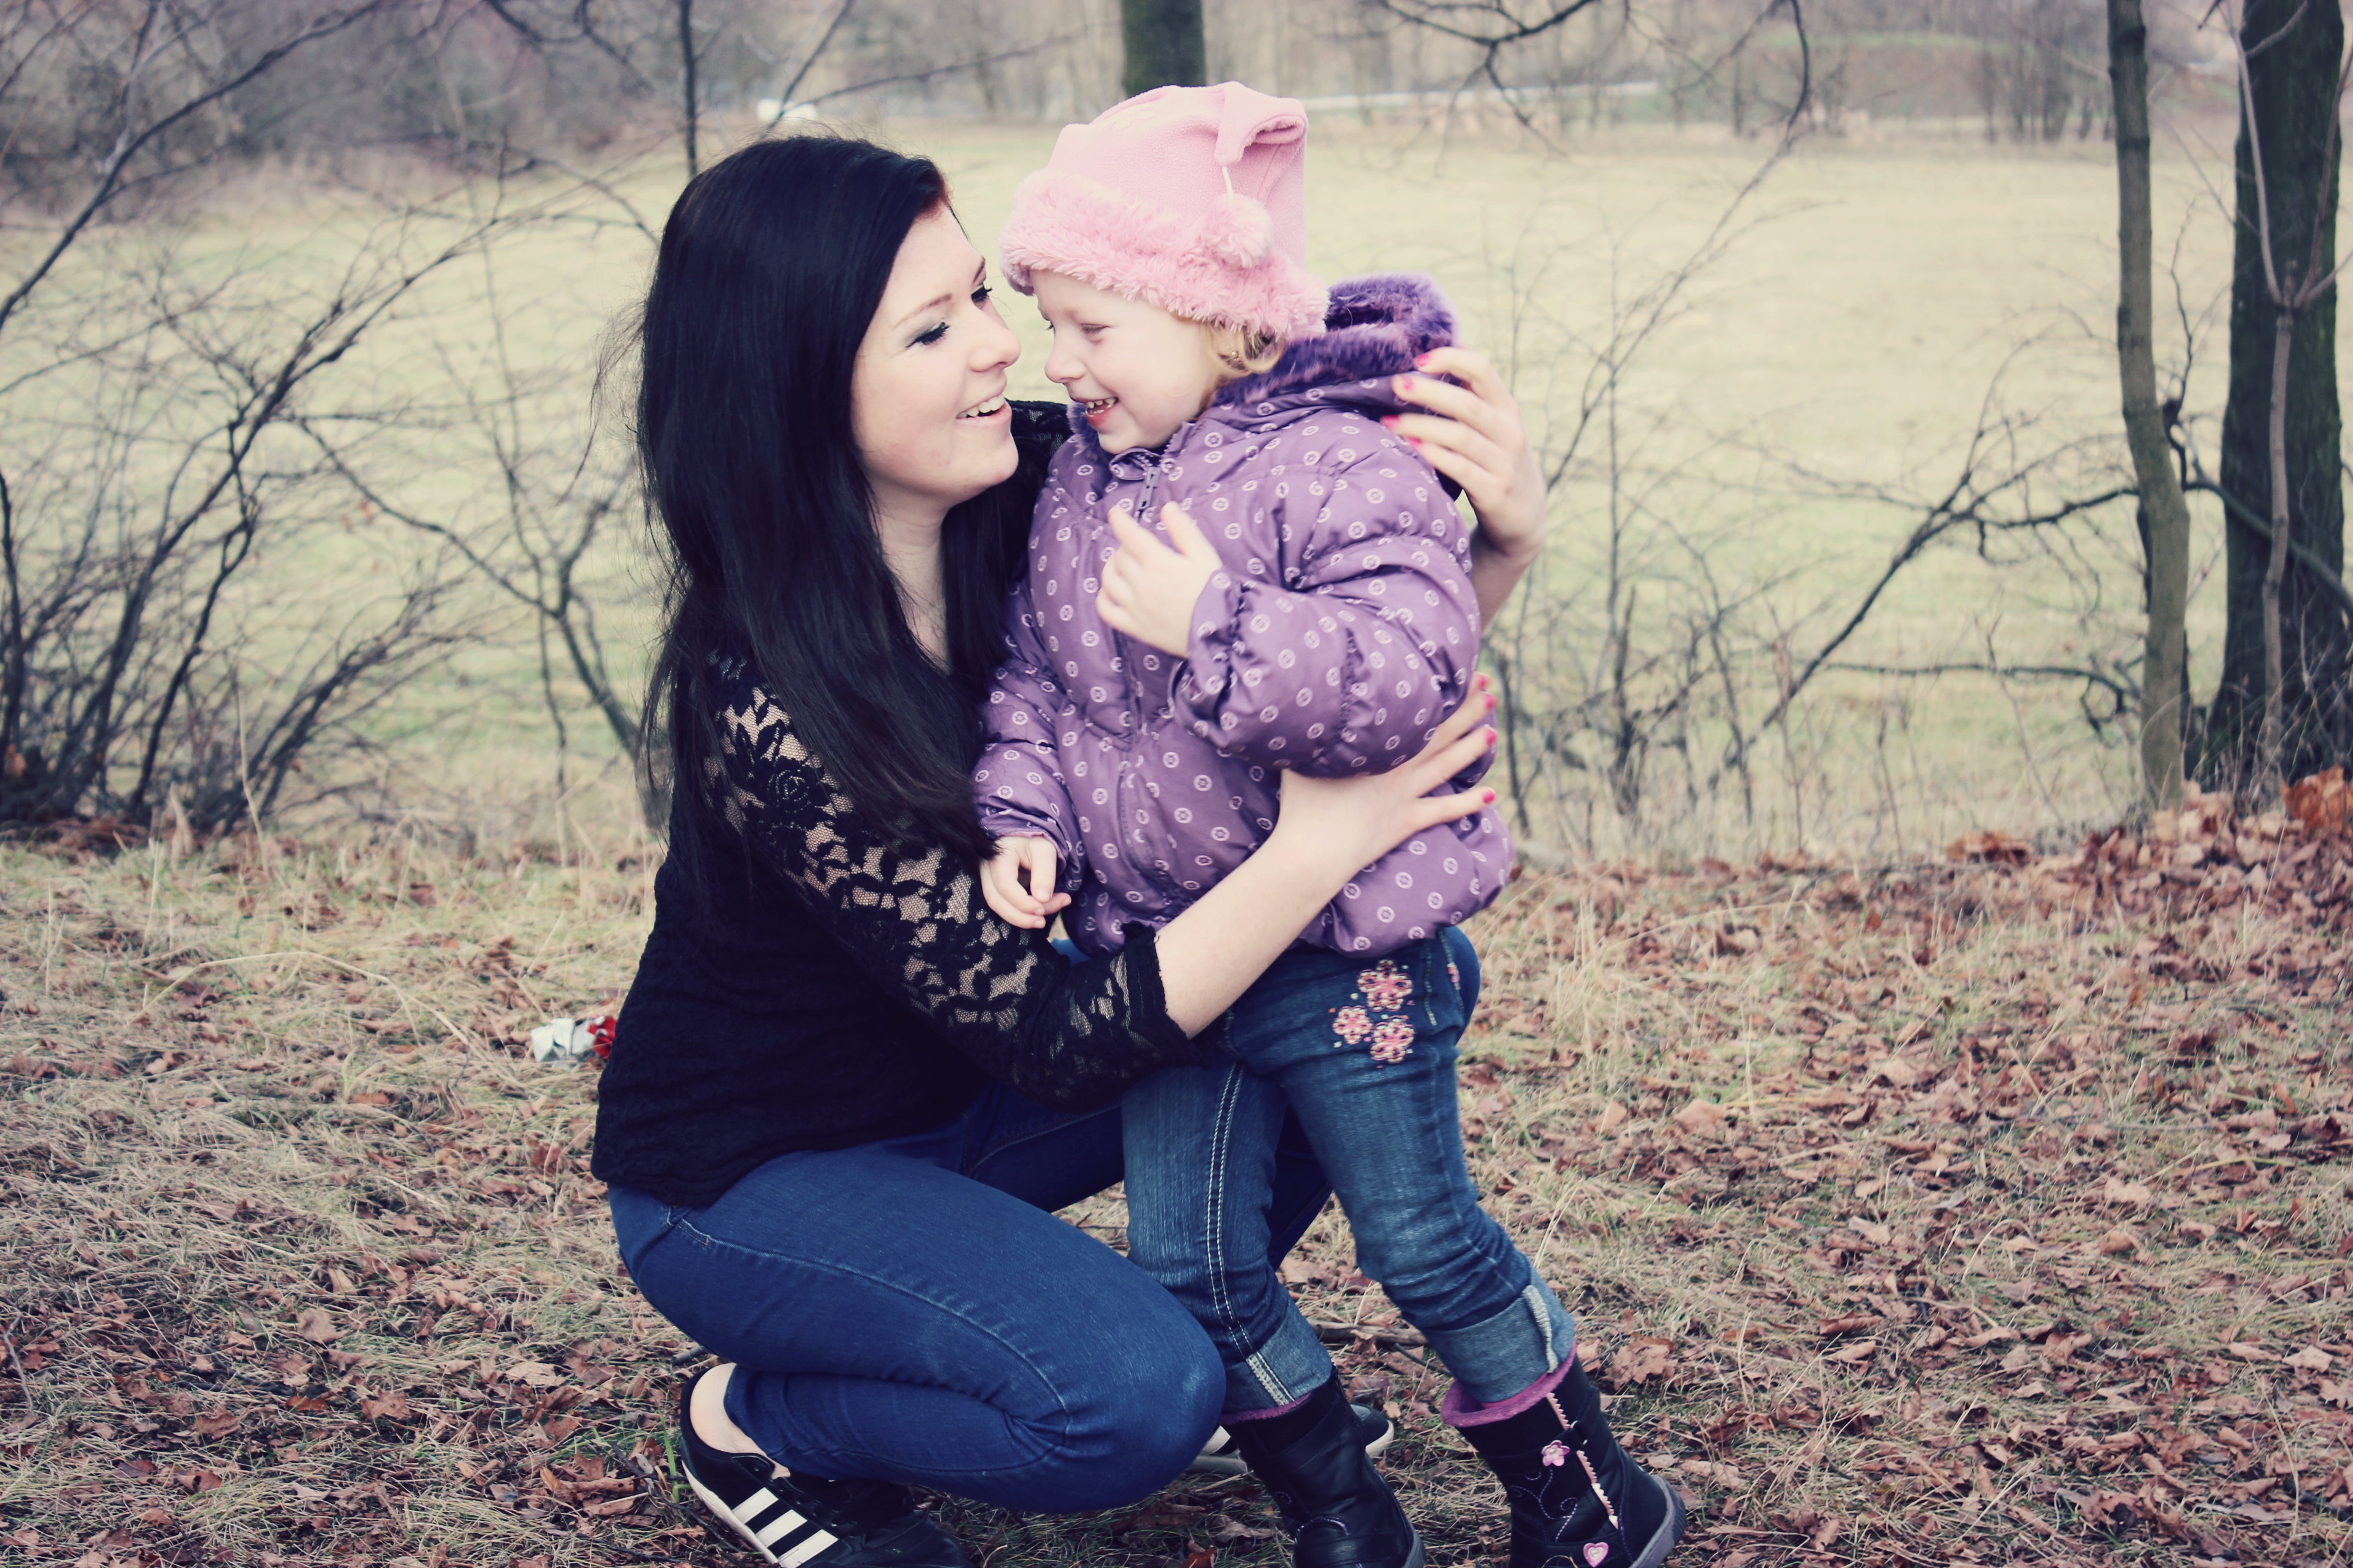
forest, person, people, girl, woman, photography, love, romance, childhood, smile, embrace, photograph, beauty, elderly, pleasure, emotion, sisters, siblings, interaction, photo shoot, portrait photography, younger